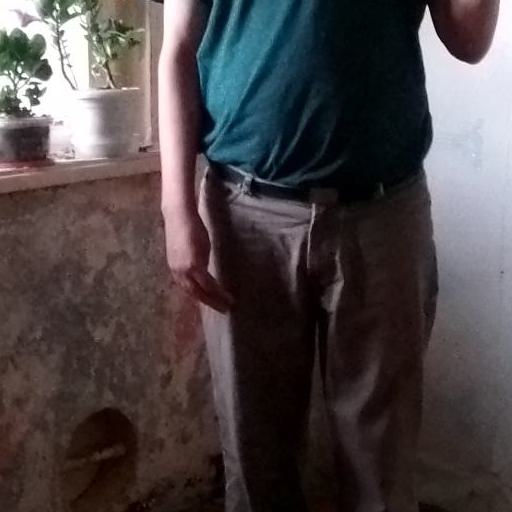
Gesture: no_gesture